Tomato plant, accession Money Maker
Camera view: bottom (45 deg); turntable rotation: 300 degrees
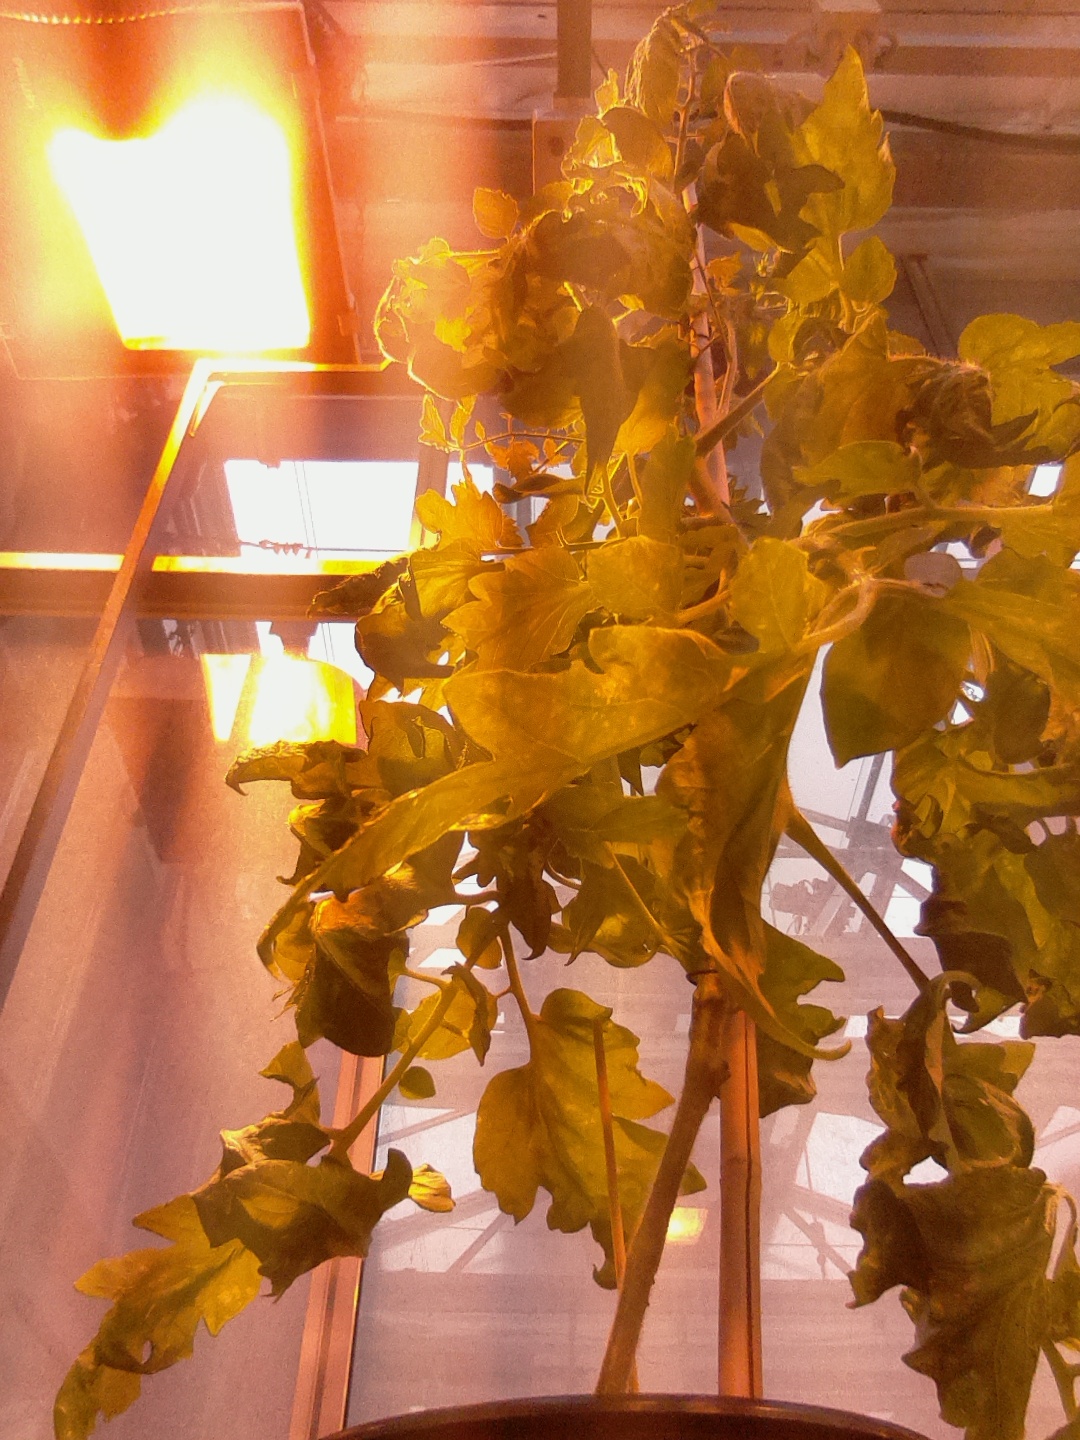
BBCH growth stage 72: 20%-30% of final fruit size